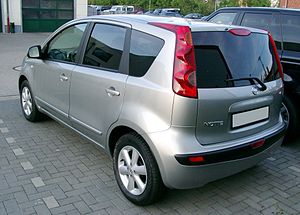
Nissan Note / Udstyr
Nissan Note (2005−2007)
Nissan Note er en kompakt MPV fra den japanske bilfabrikant Nissan Motor, som er blevet udviklet i samarbejde med Renault. Efter konceptbilen Nissan Tone blev præsenteret på Paris Motor Show i 2004, blev den serieproducerede udgave introduceret i 2005 i Japan og i marts 2006 i Europa under betegnelsen Note.